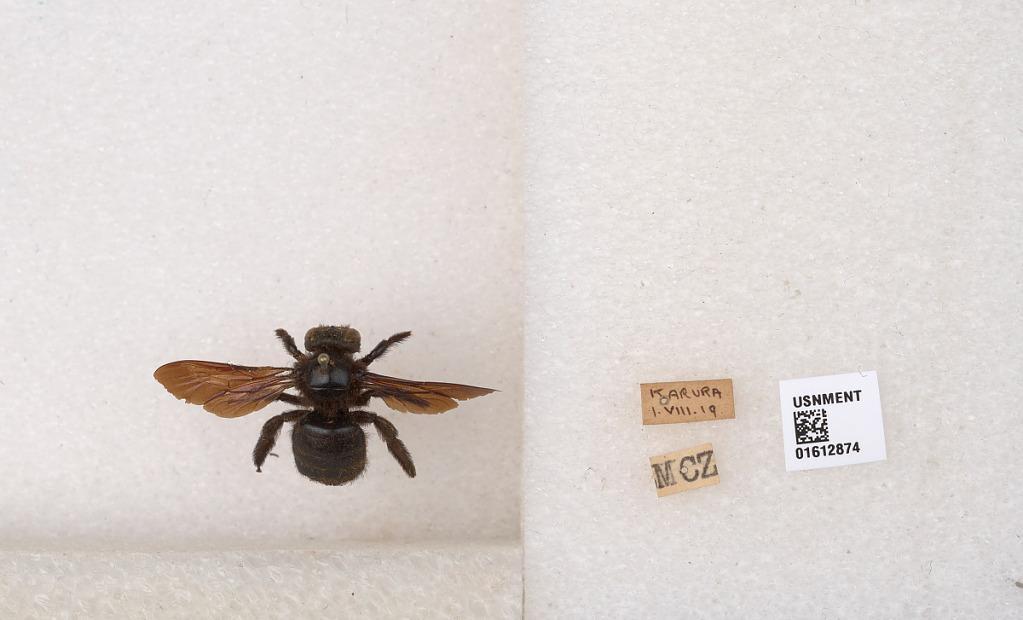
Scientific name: Xylocopa
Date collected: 1919-8-1
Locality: Karura